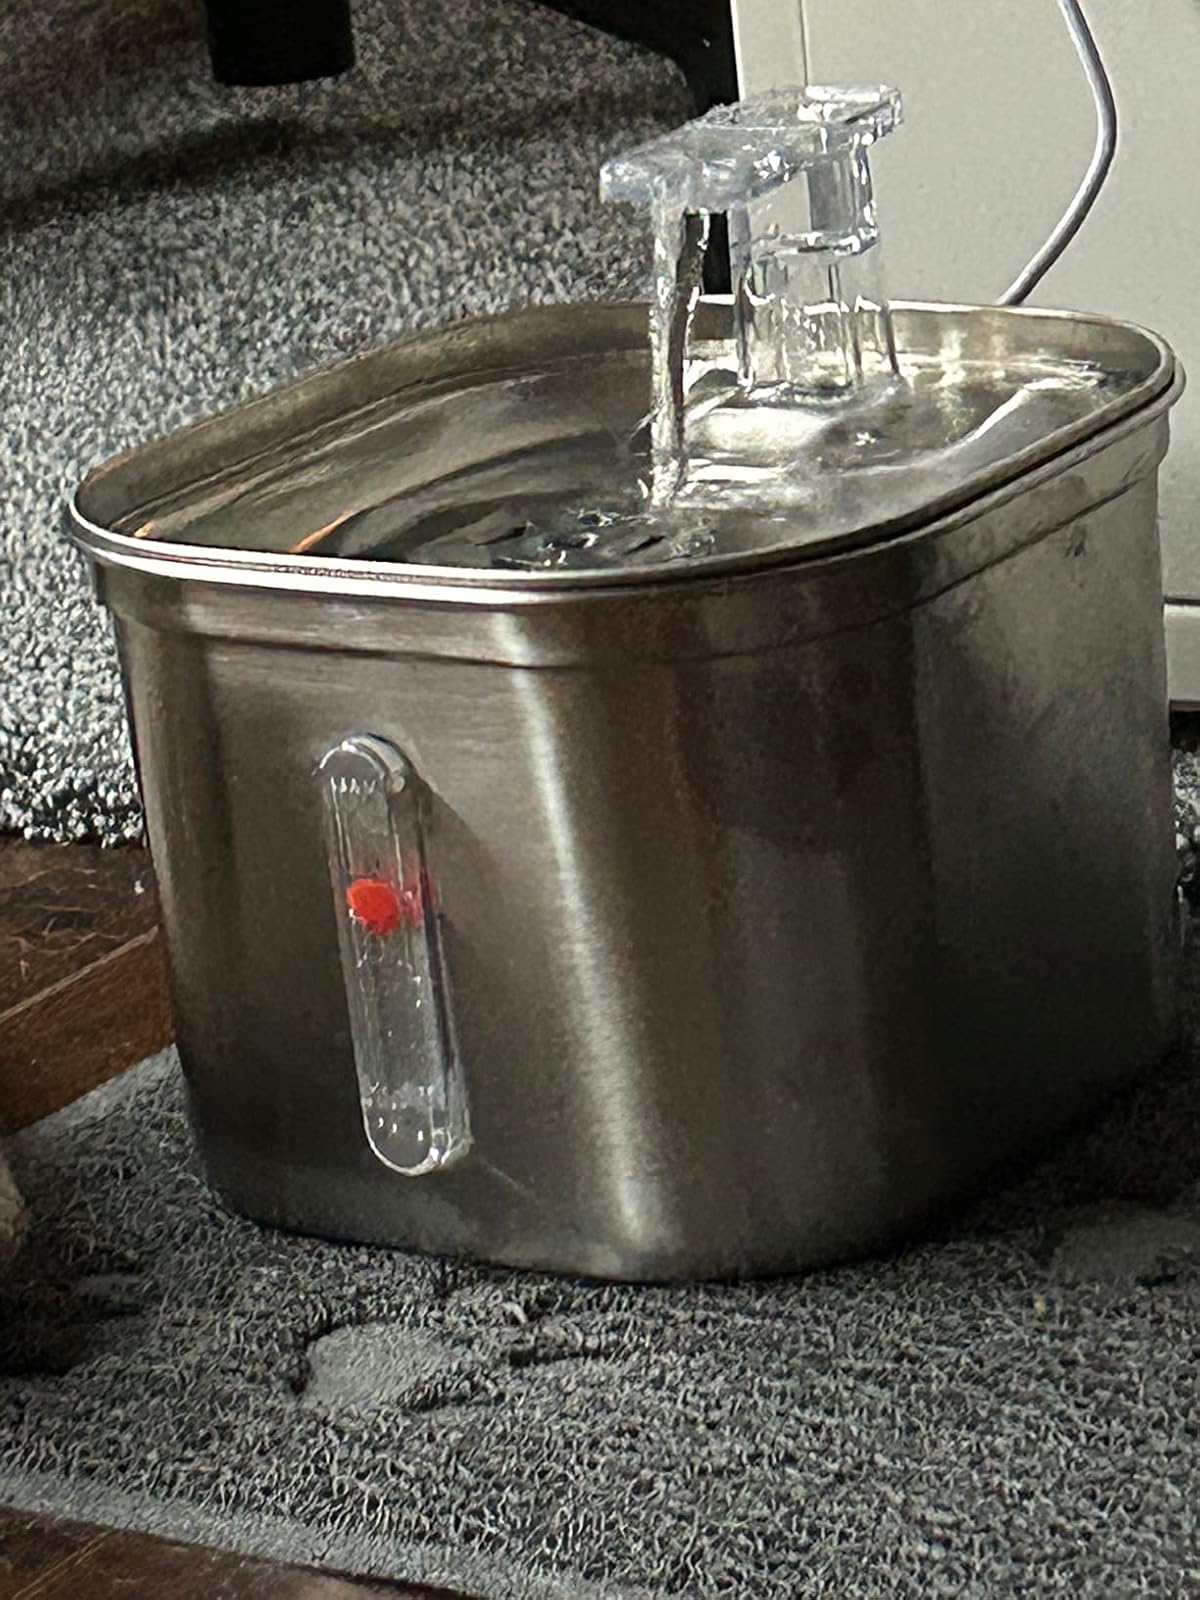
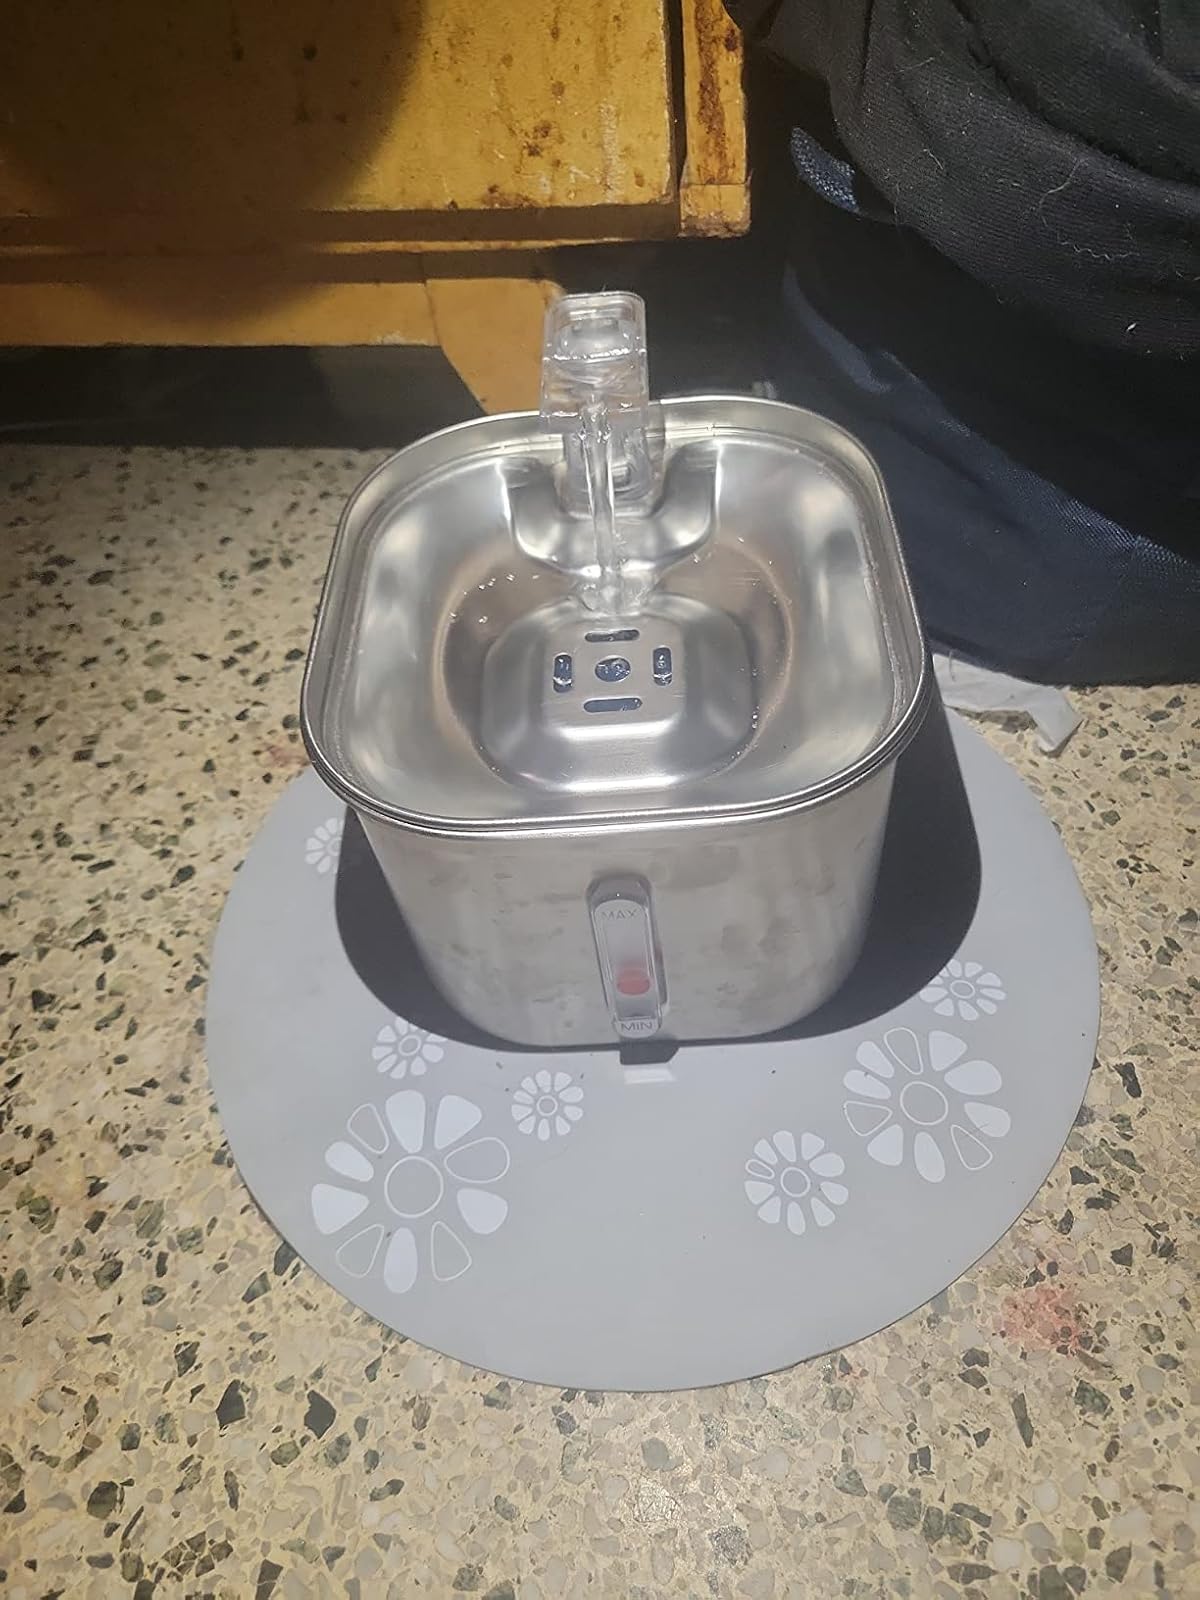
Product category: items_bowl
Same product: yes